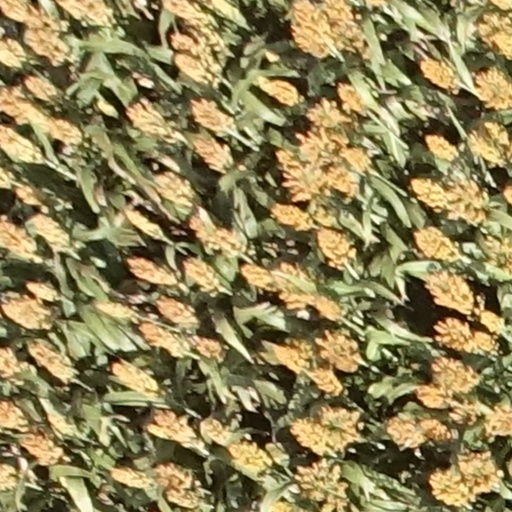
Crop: sorghum